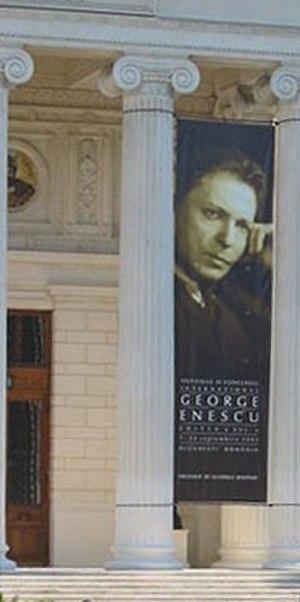
Georges Enesco, né le 19 août 1881 à Liveni et mort le 4 mai 1955 à Paris, est un compositeur roumain. Il fut également violoniste virtuose, chef d'orchestre, pianiste et pédagogue.